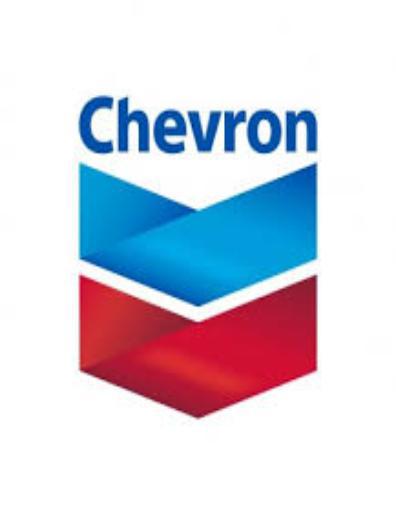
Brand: Chevron
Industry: Transportation